Battersea

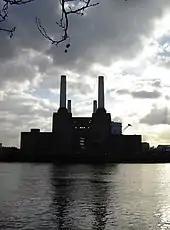
Battersea Power Station

Industry in the area was concentrated to the northwest just outside the Battersea-Wandsworth boundary, at the confluence of the River Thames and the River Wandle, which gave rise to the village of Wandsworth. This was settled from the 16th century by Protestant craftsmen – Huguenots – fleeing religious persecution in Europe, who planted lavender and gardens and established a range of industries such as mills, breweries and dyeing, bleaching and calico printing. Industry developed eastwards along the bank of the Thames during the Industrial Revolution from the 1750s onwards; the Thames provided water for transport, for steam engines and for water-intensive industrial processes. Bridges erected across the Thames encouraged growth; Putney Bridge, a mile to the west, was built in 1729 and rebuilt 1882, and Battersea Bridge in the centre of the north boundary in 1771. Inland from the river, the rural agricultural community persisted.